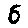
Label: 6